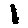
Label: 1